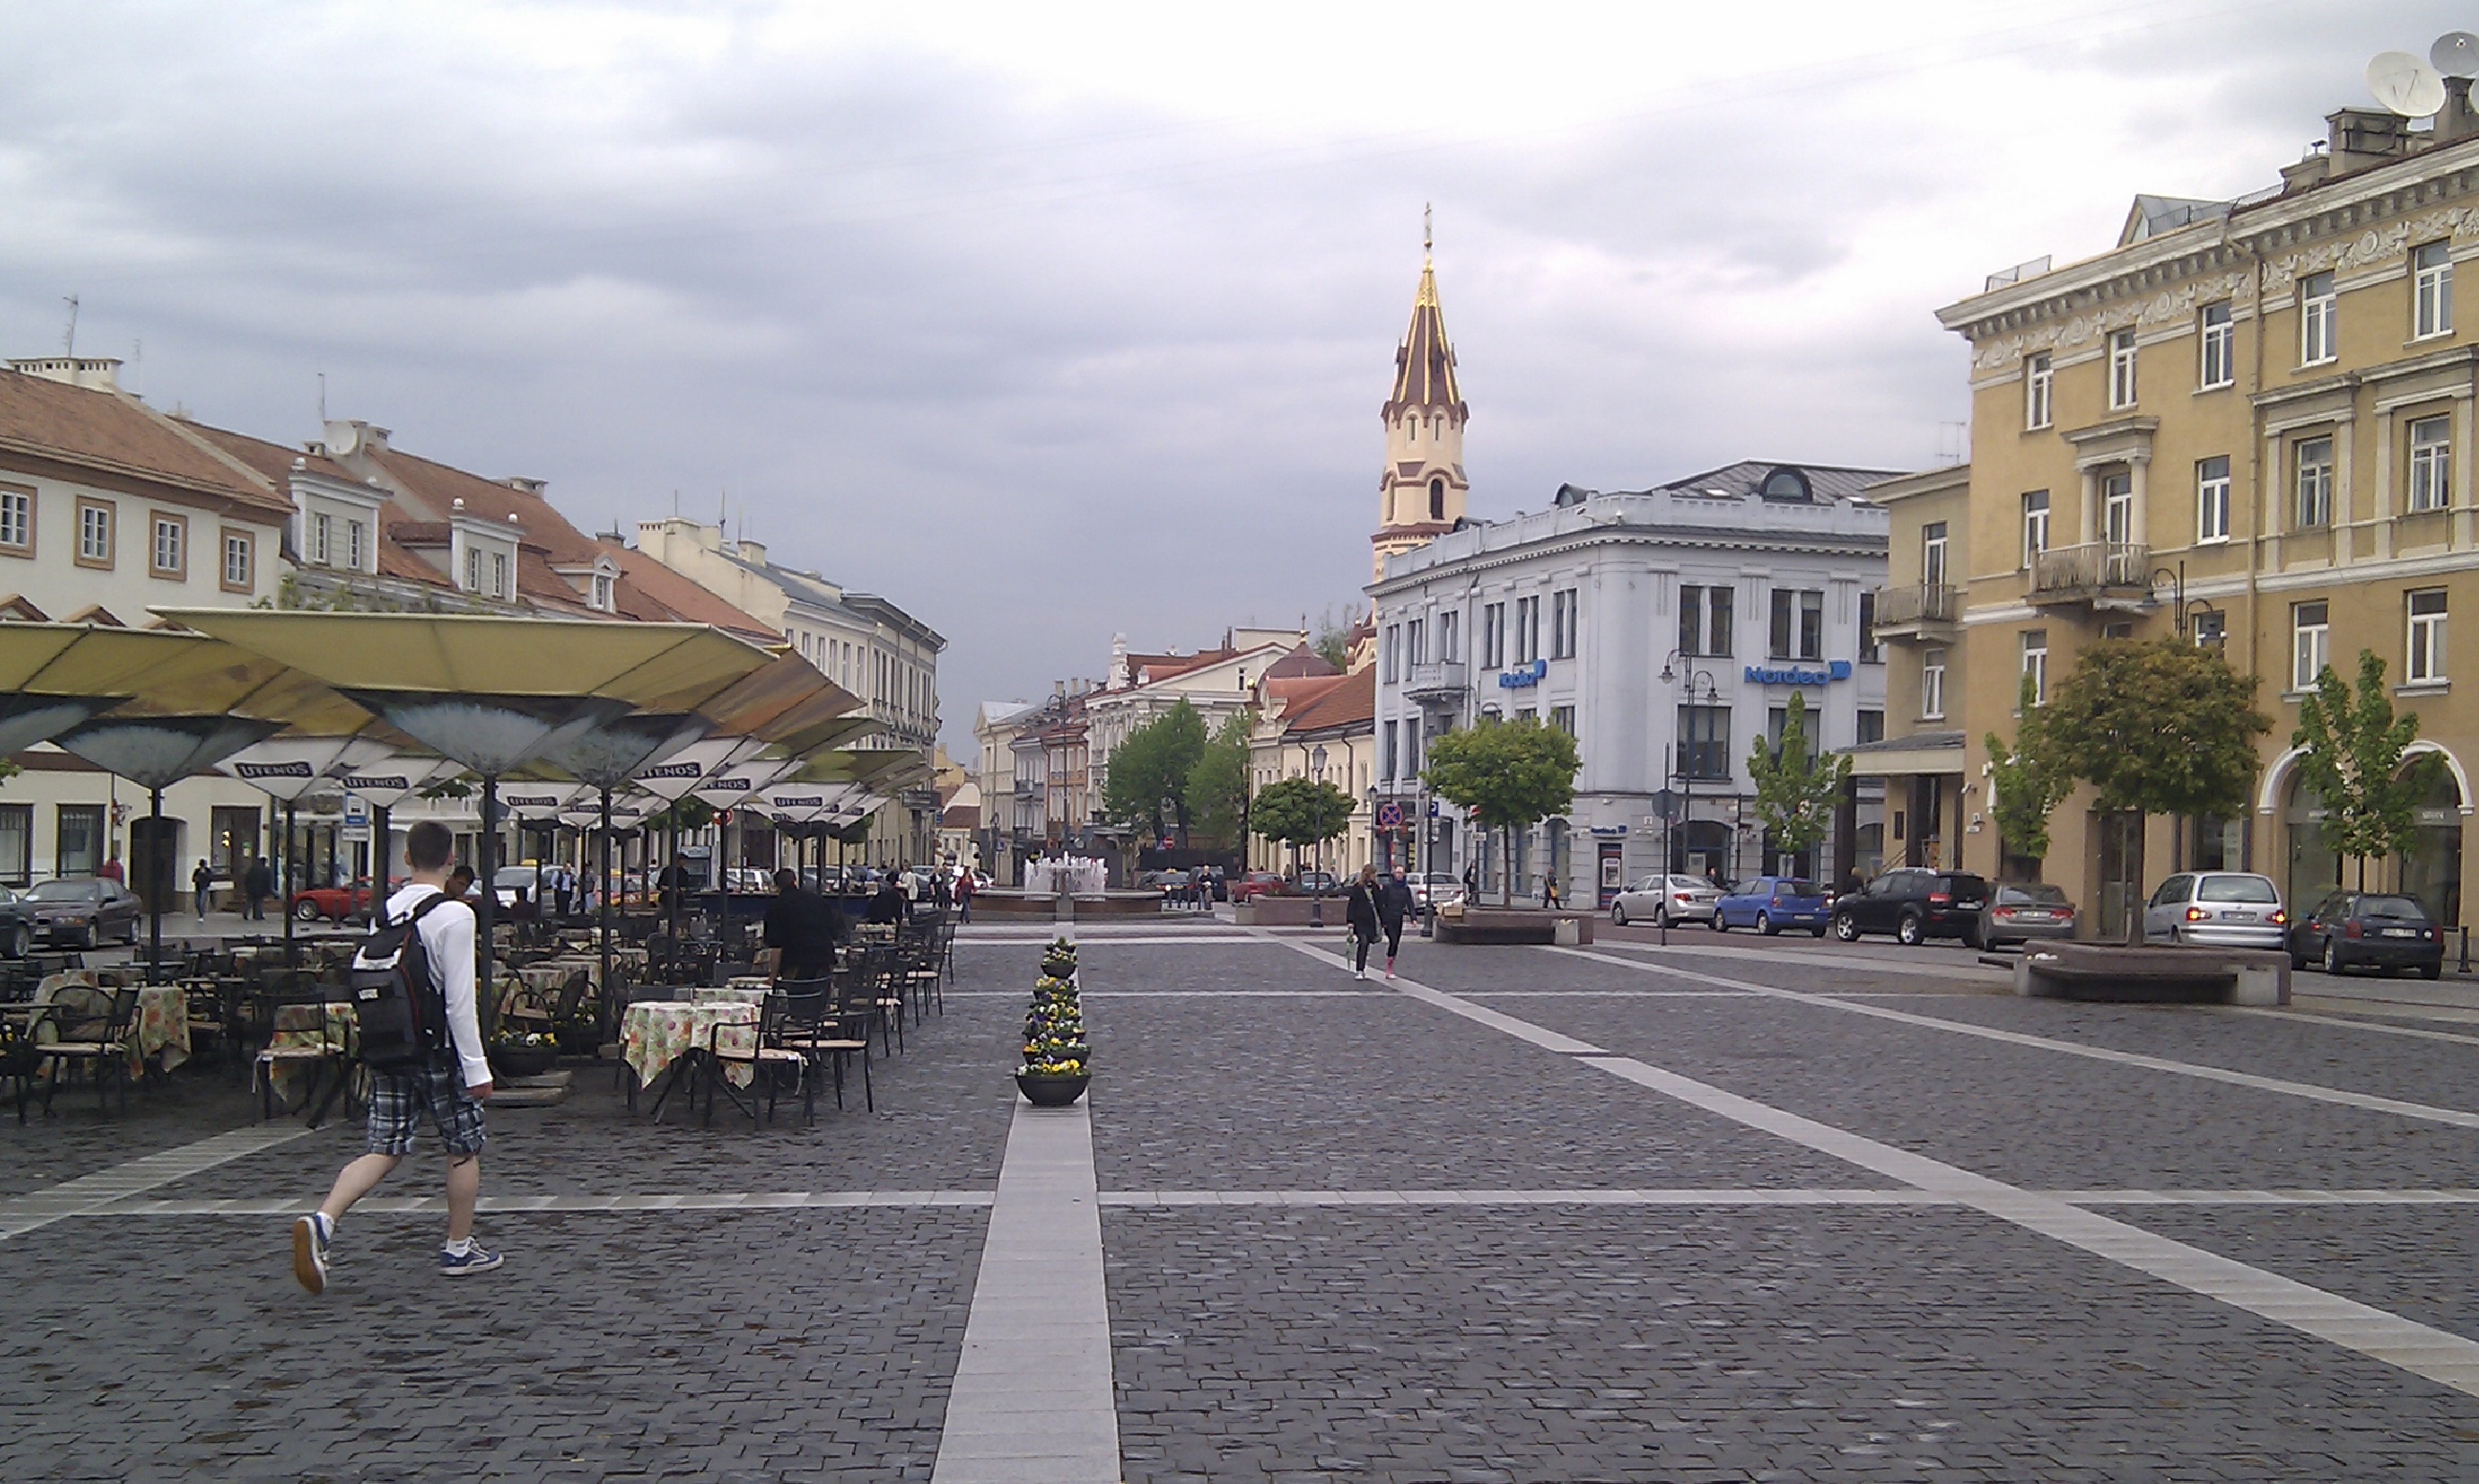
pedestrian, road, street, town, city, cityscape, downtown, plaza, historic, lane, public space, infrastructure, town square, unesco, worldheritagesite, architektur, lithuania, vilnius, kulturerbe, welterbe, weltkulturerbe, culturalheritage, historischestadt, littauen, neighbourhood, residential area, human settlement